Postage stamps and postal history of the Sovereign Military Order of Malta

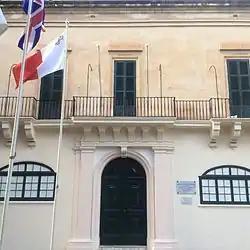
The Casa del Commun Tesoro, which housed the Order's post office in Malta from 1708 to 1798

The Knights Hospitaller established an early form of postal service in Malta in the early 1530s, and the earliest known letter from the islands was sent from Grand Master Philippe Villiers de L'Isle-Adam to , the Bishop of Auxerre and the French ambassador in Rome, on 14 June 1532. In 1708, a formal postal service known as the Commissary of Posts was established by Grand Master Ramon Perellós, and it was based at the Casa del Commun Tesoro in Valletta. The first postal markings on Maltese mail appeared later on in the 18th century, and the postal service continued to function until the expulsion of the Hospitallers by Napoleon in 1798. Malta's postal service was subsequently reformed during French and later British rule, and part of the Casa del Commun Tesoro remained a post office until 1849.